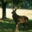
Label: deer